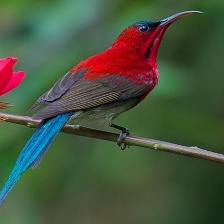
Species: CRIMSON SUNBIRD
Scientific name: AETHOPYGA SIPARAJA